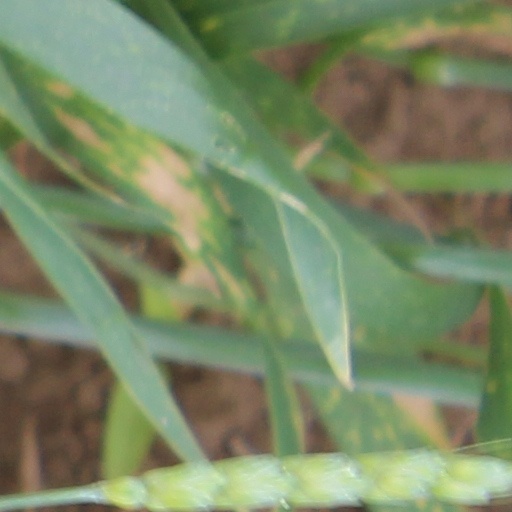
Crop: wheat